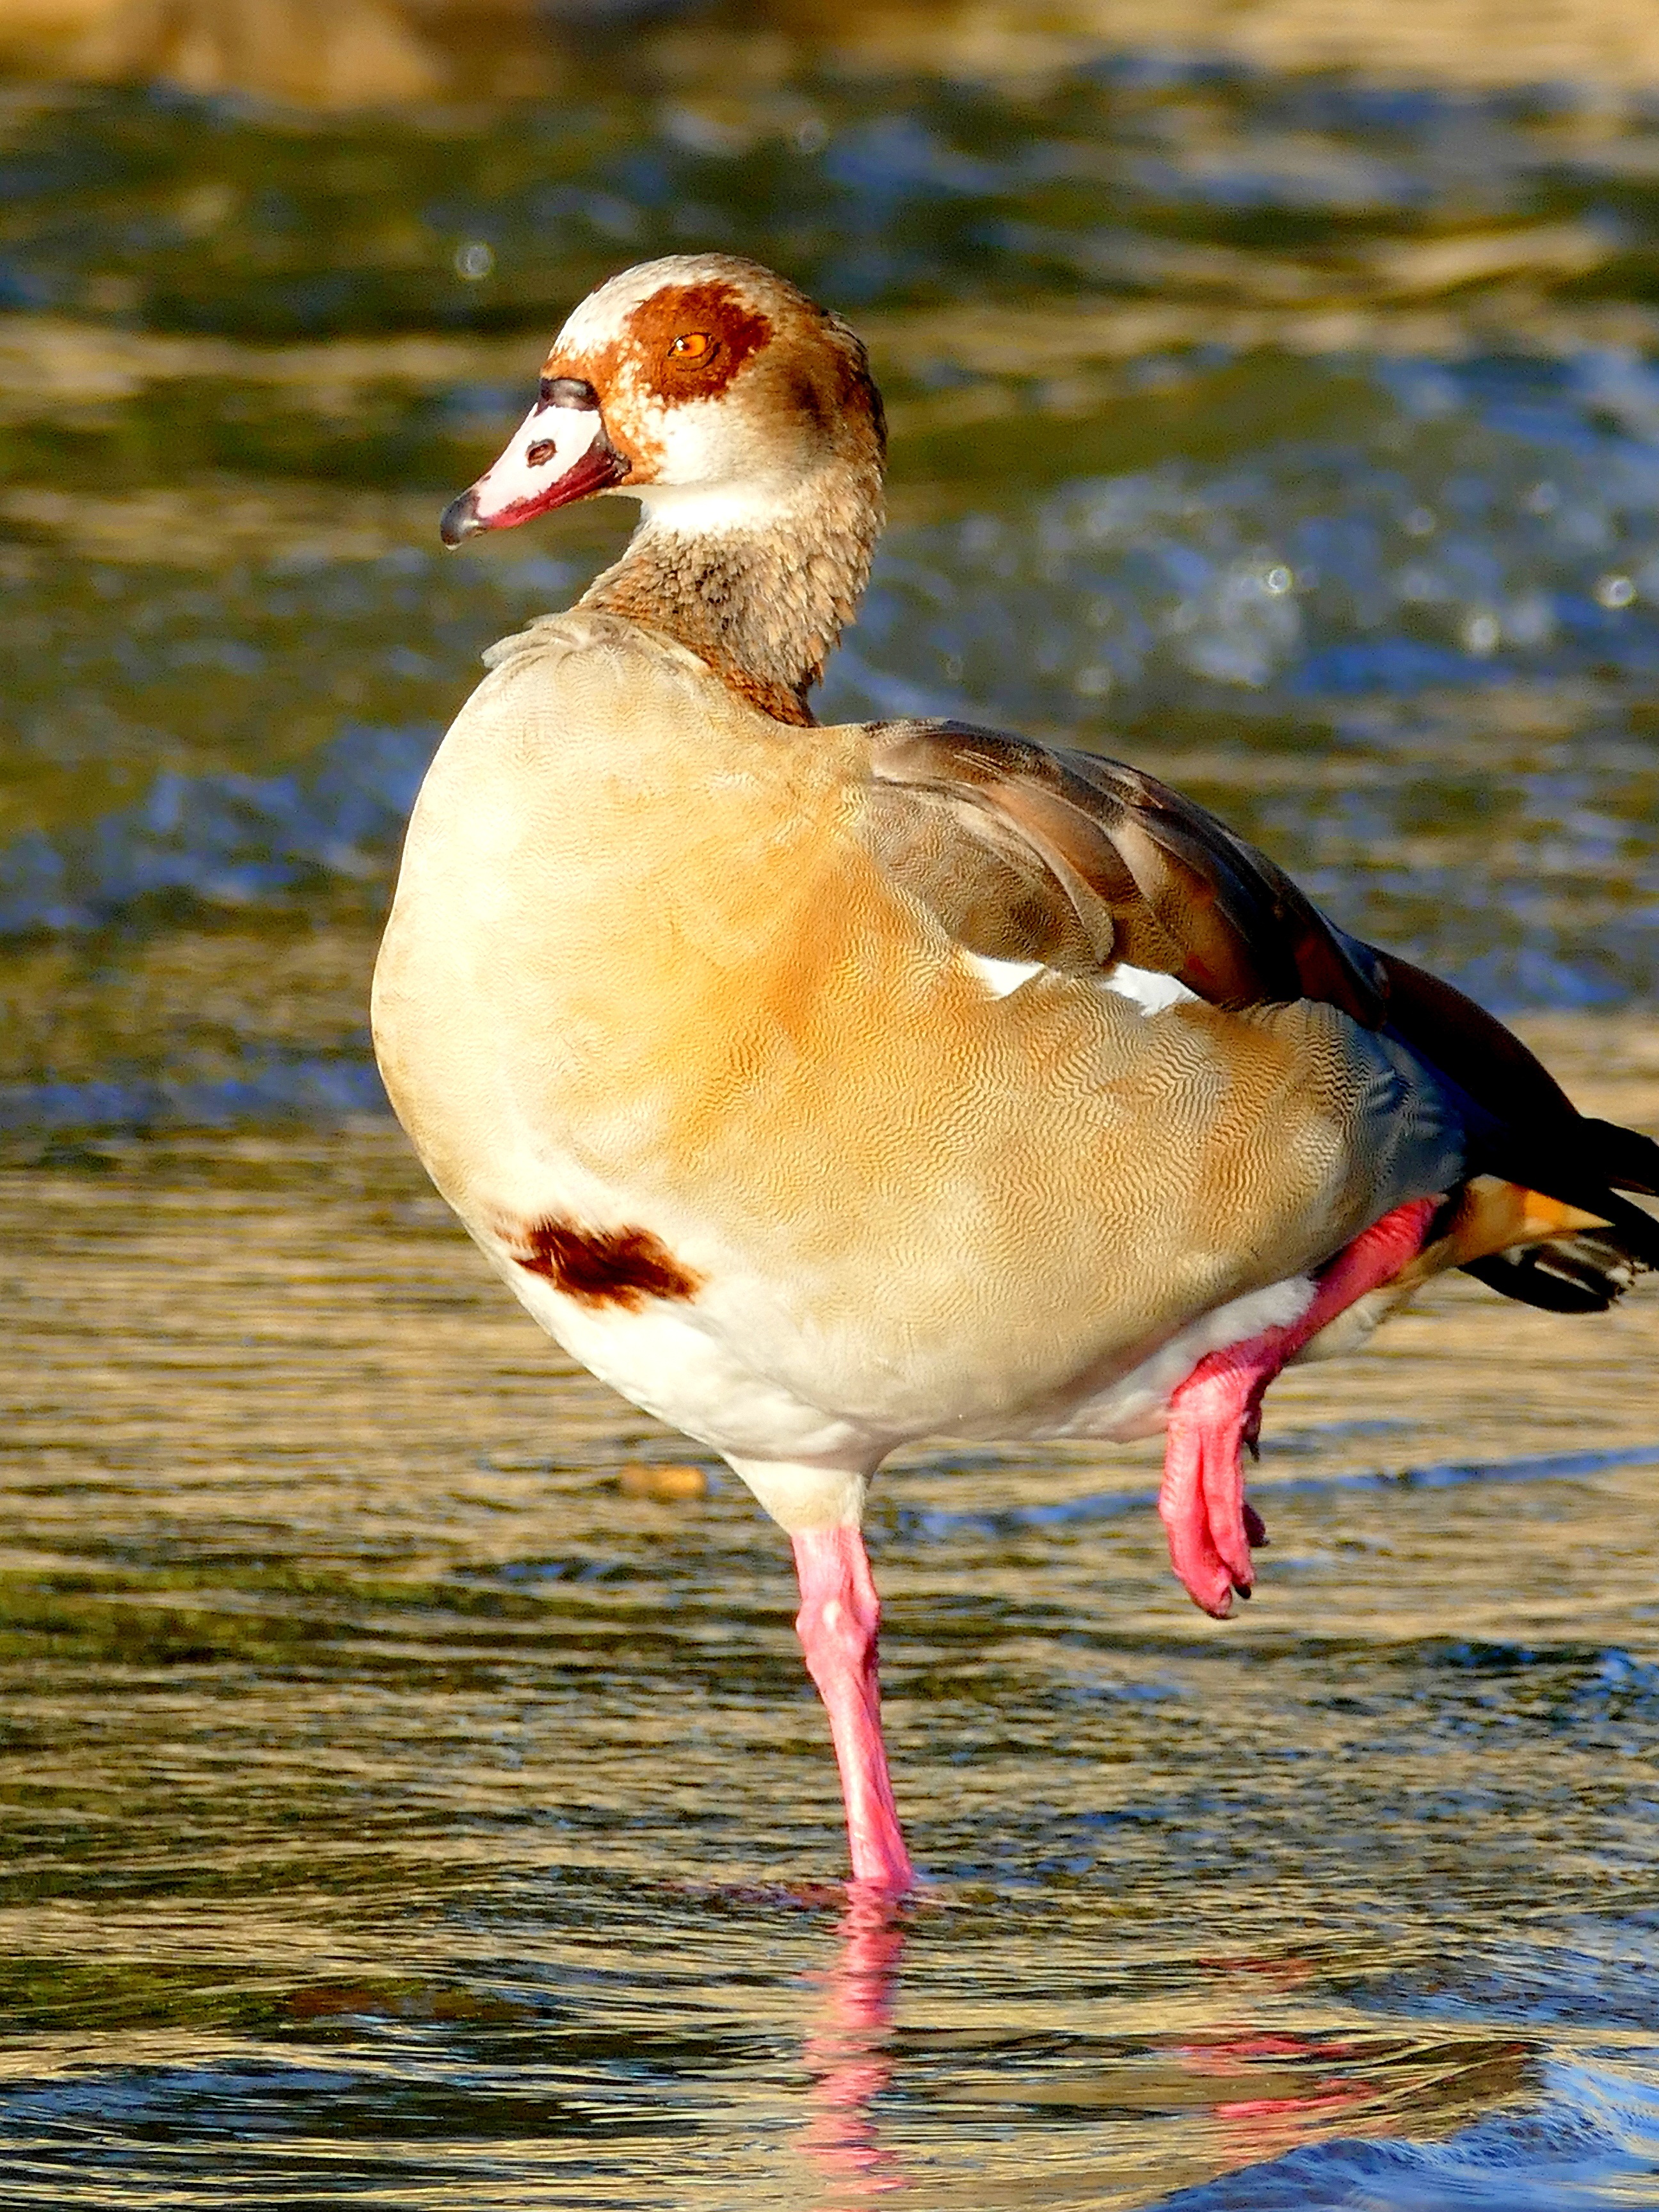
nature, bird, animal, wildlife, beak, fauna, duck, goose, vertebrate, waterfowl, water bird, mallard, wild goose, ducks geese and swans, seaduck